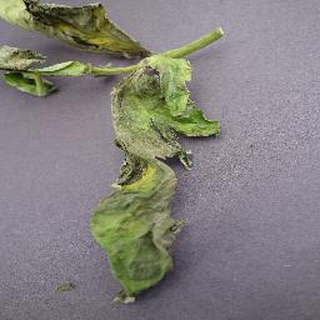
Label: tomato_late_blight